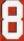
Number: 8